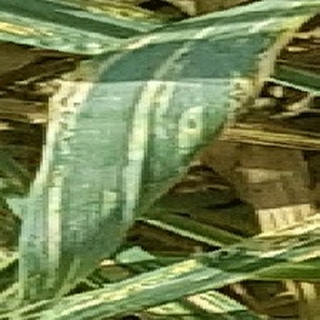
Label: wheat_yellow_rust